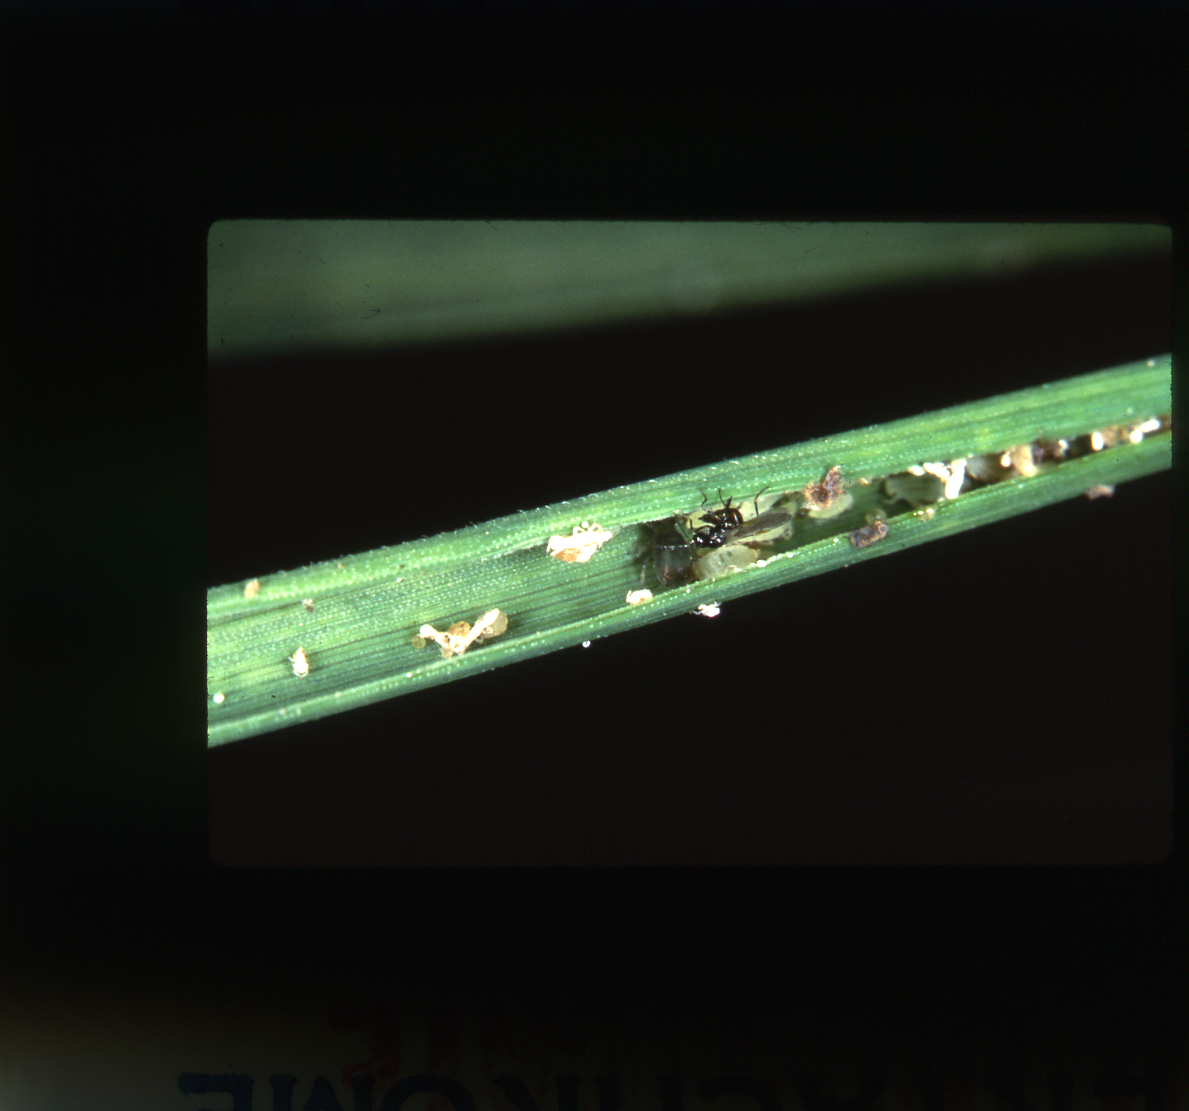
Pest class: russian_wheat_aphid